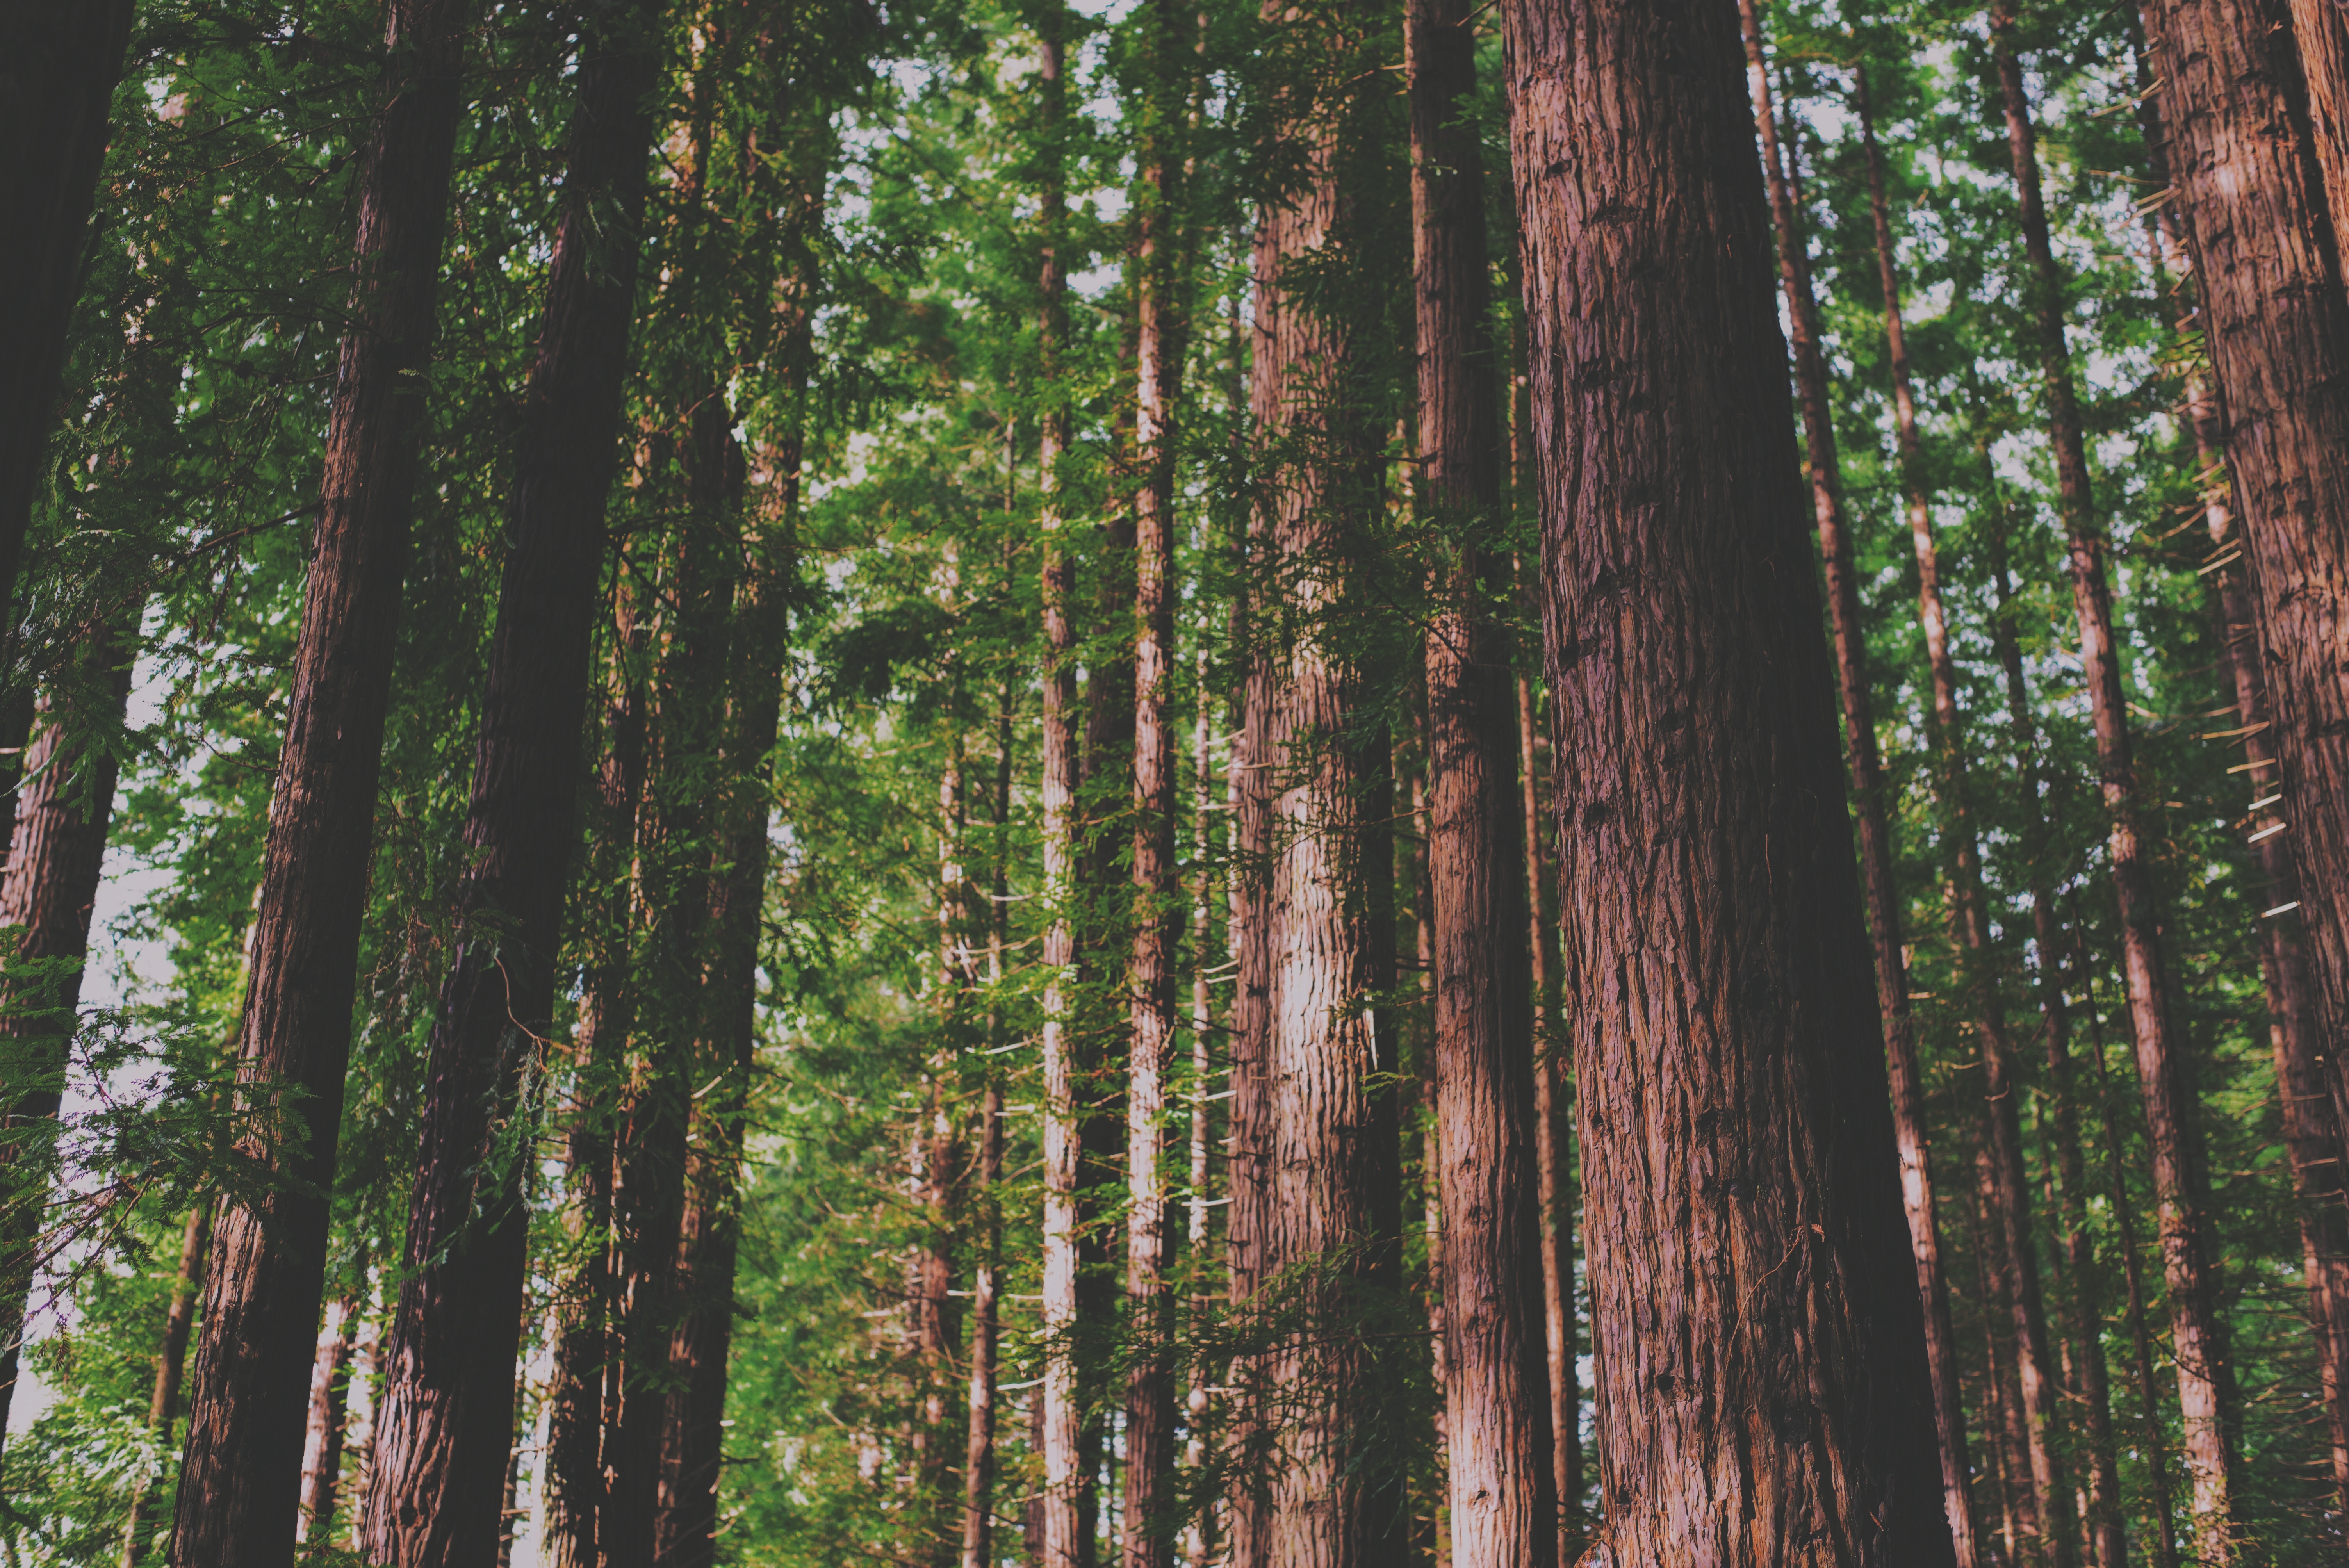
tree, nature, forest, branch, plant, sunlight, trunk, bark, jungle, trees, leaves, outdoors, woods, spruce, vegetation, rainforest, deciduous, grove, woodland, habitat, ecosystem, biome, old growth forest, natural environment, geographical feature, plant stem, woody plant, temperate broadleaf and mixed forest, temperate coniferous forest, land plant, riparian forest